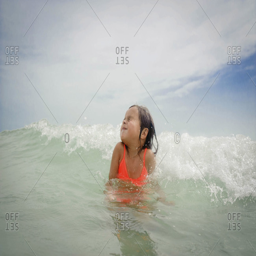
a girl swims in the ocean and gets splashed with water